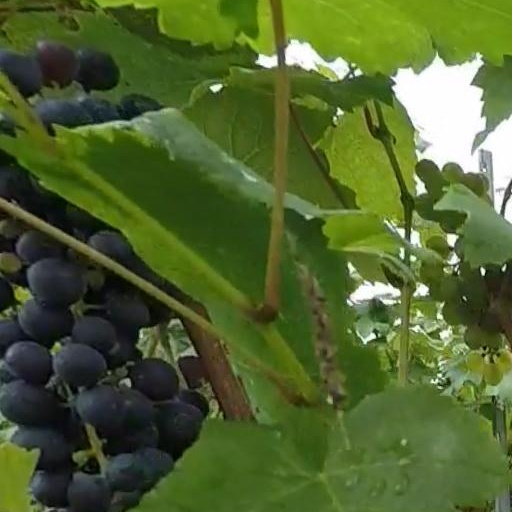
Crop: grape